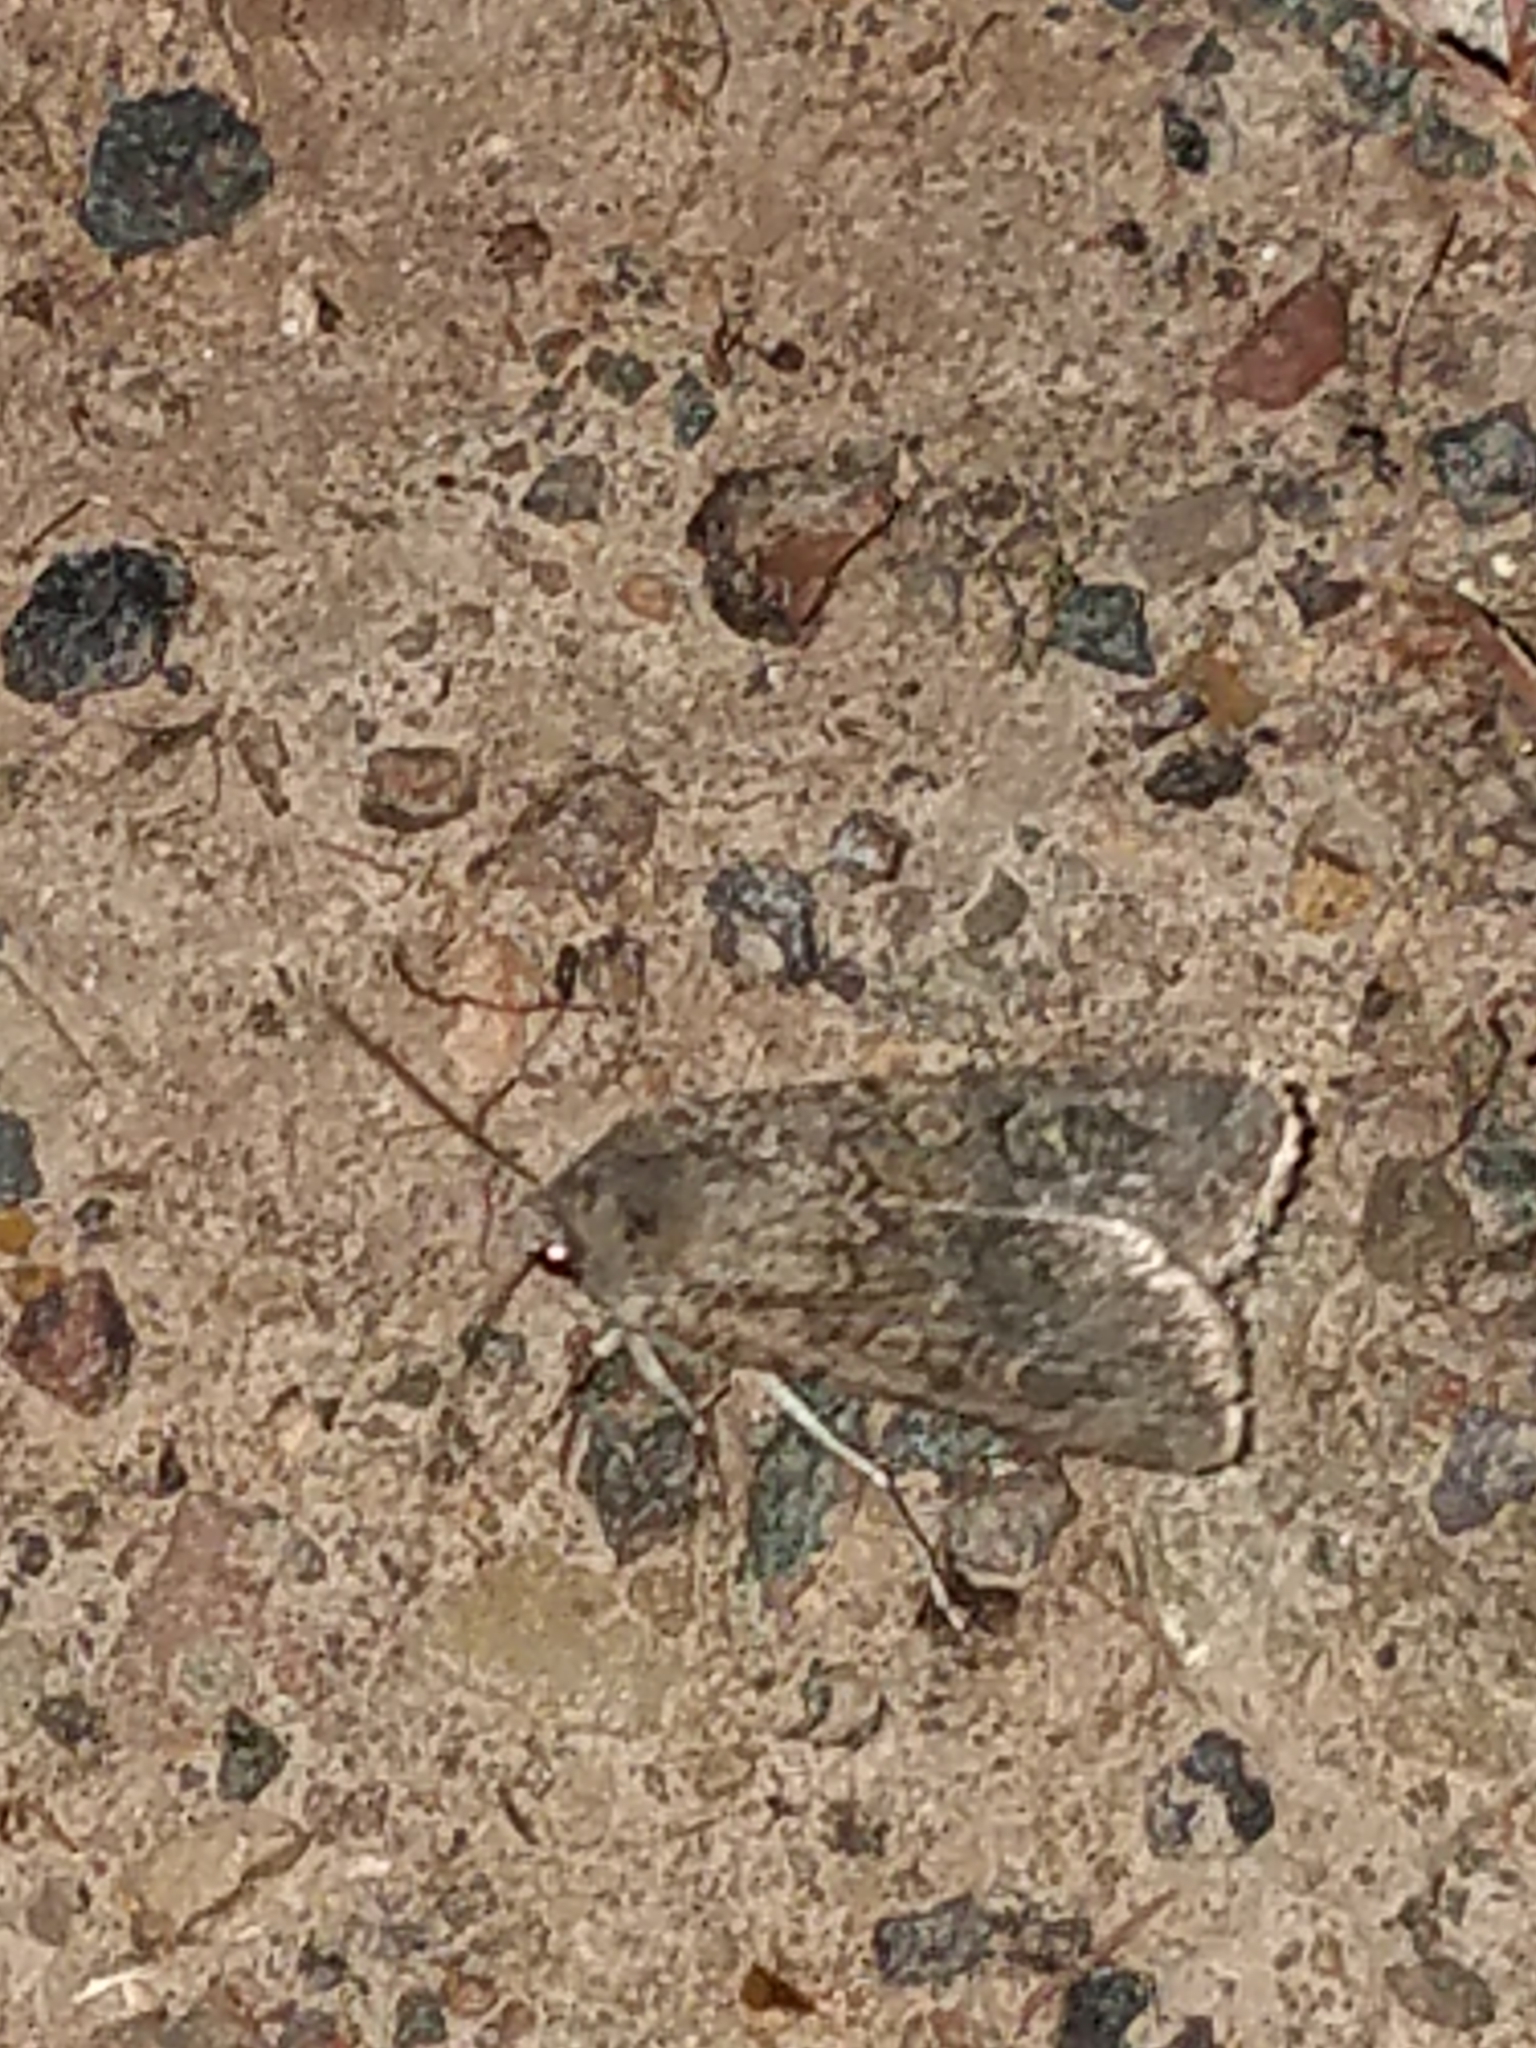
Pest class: cutworms